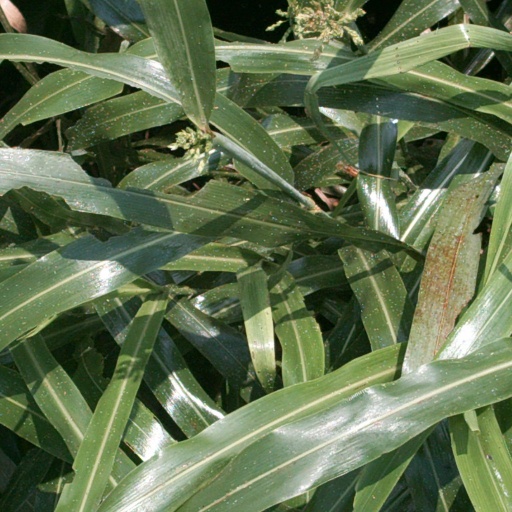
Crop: sorghum